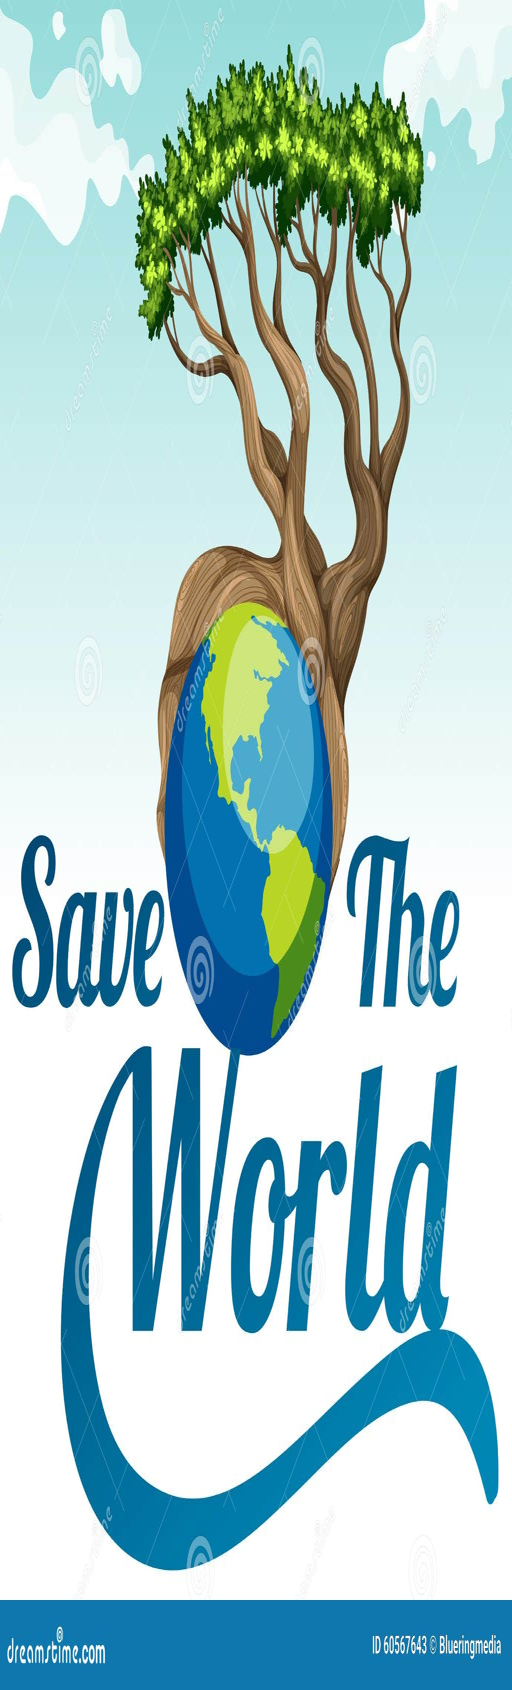
save the world poster with earth and tree